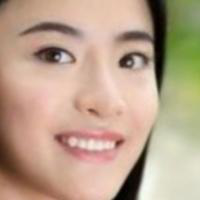
Age group: age 21-30